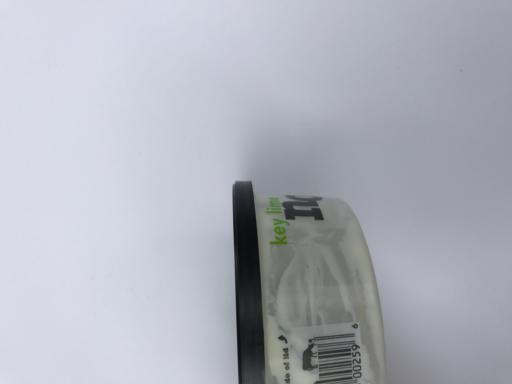
Waste category: plastic